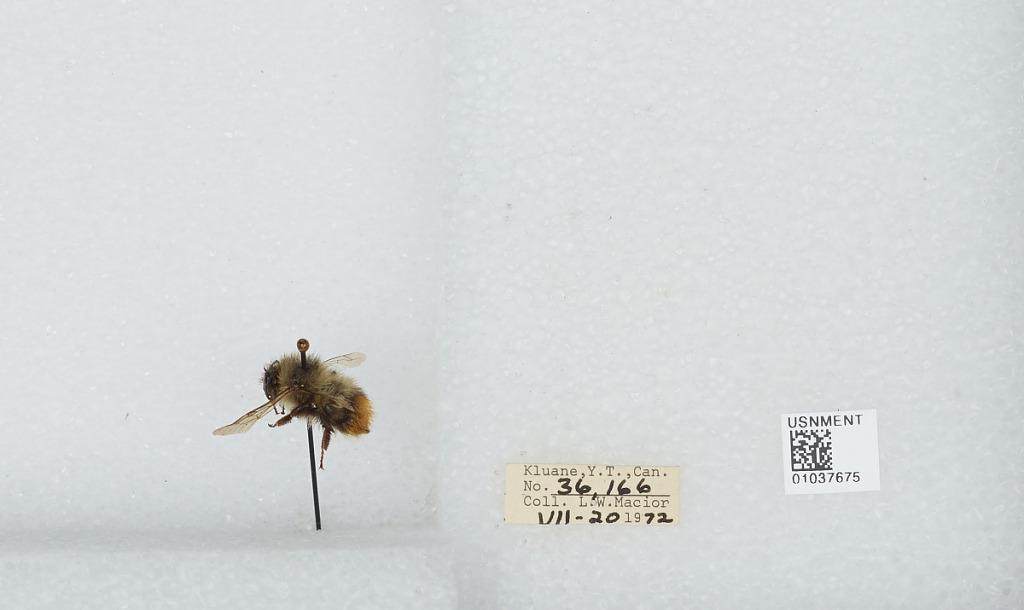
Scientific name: Bombus (Pyrobombus) mixtus Cresson
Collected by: L. Macior
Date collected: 1972-7-20
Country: Canada
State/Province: Yukon Territory
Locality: Kluane
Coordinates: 60.75, -139.5